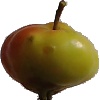
Label: Apple Red Yellow 2